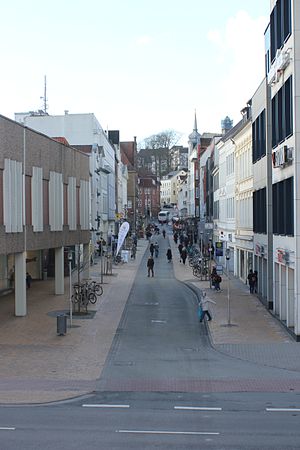
Angelbogade (Flensborg)
Angelbogade op til Søndertorv
Angelbogade eller Angelburger Straße er en gade i det indre Flensborg, der fører fra Søndertorvet op til Havretorvet. Gaden forbinder den indre by med det sydøstlige Flensborg.